Margaret I of Denmark

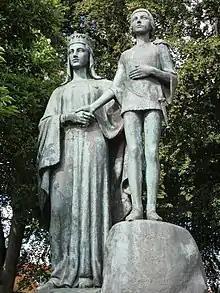
Statue of Margaret and Erik in Viborg, Denmark.

In Denmark Margaret was called "sovereign lady and lord and guardian of the entire kingdom of Denmark" (Norway and Sweden later bestowed on her similar titles). This special, double-gendered title bestowed upon the holder the power and authority of a man (lord), of a woman (sovereign lady) and of the gender-neutral guardian. Later, when Erik was elected King of Norway in 1392, she renounced this title in Norway, and in 1396, when he was crowned as King of Denmark and Sweden, she stopped the use of this title altogether, although she continued as Regent.